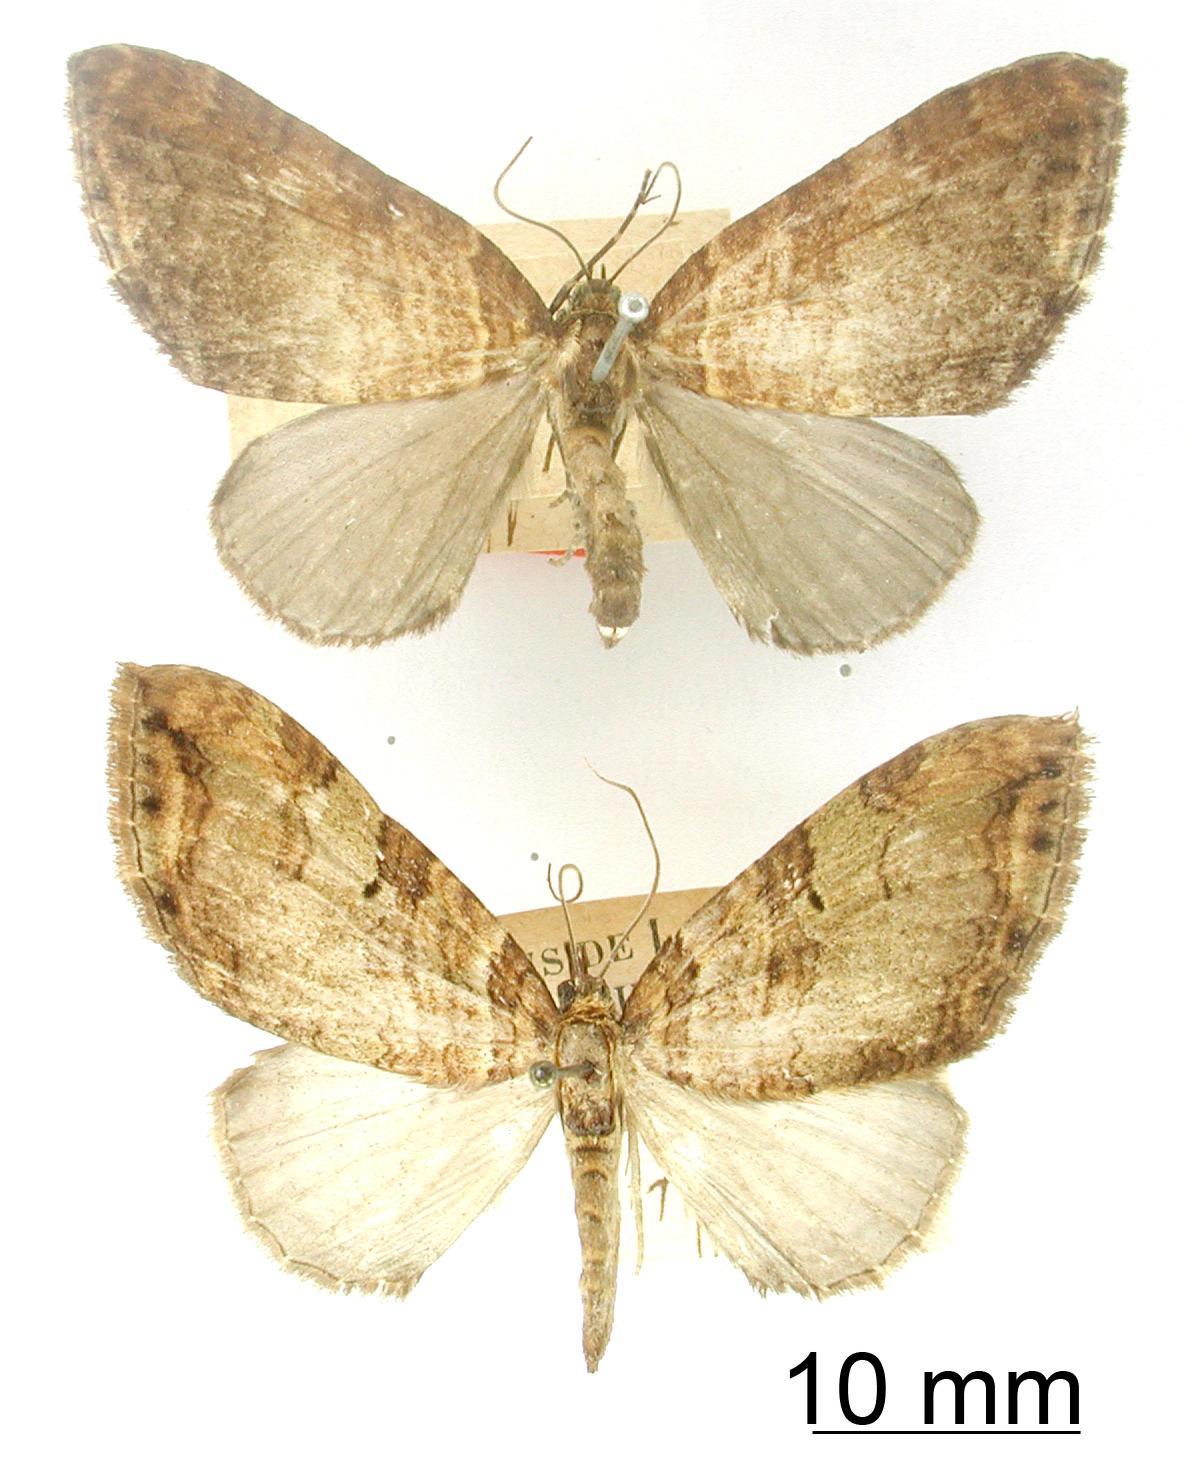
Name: Cidaria arcillata
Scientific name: Cidaria arcillata Dognin, 1893
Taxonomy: Animalia, Arthropoda, Insecta, Lepidoptera, Geometridae, Larentiinae
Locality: Environs de Loja, Ecuador